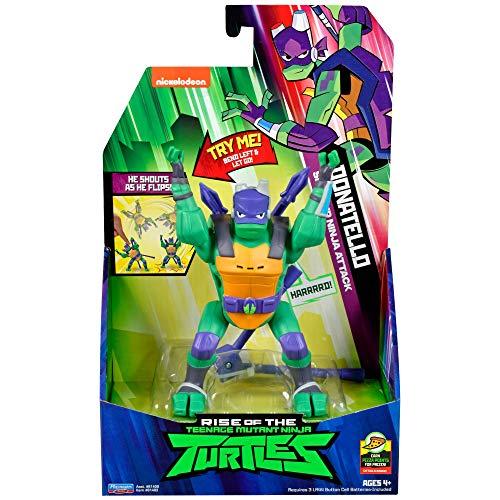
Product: Rise of The Teenage Mutant Ninja Turtle Donatello Side Flip Ninja Attack Deluxe Figure
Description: Each deluxe turtle figures comes with a unique deluxe Ninja flipping attack action and awesome sound effects and phrases from the new TMNT TV show.
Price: $10.47
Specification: ProductDimensions:4.5x2x9inches|ItemWeight:8.5ounces|ShippingWeight:9ounces(Viewshippingratesandpolicies)|ASIN:B07DNX9752|Itemmodelnumber:81402|Manufacturerrecommendedage:3yearsandup|Batteries:3LR44batteriesrequired.